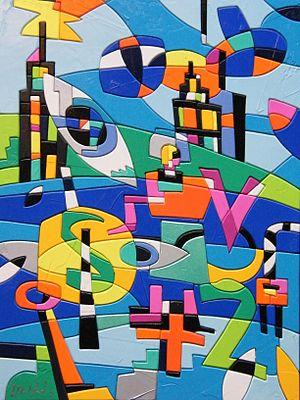
Ugo Nespolo, né le 29 août 1941 à Mosso Santa Maria, Verceil, est un peintre italien et sculpteur, particulièrement connu pour ses films expérimentaux, ses œuvres d'arts appliqués et ses collaborations artistiques dans la publicité, le théâtre et la littérature.